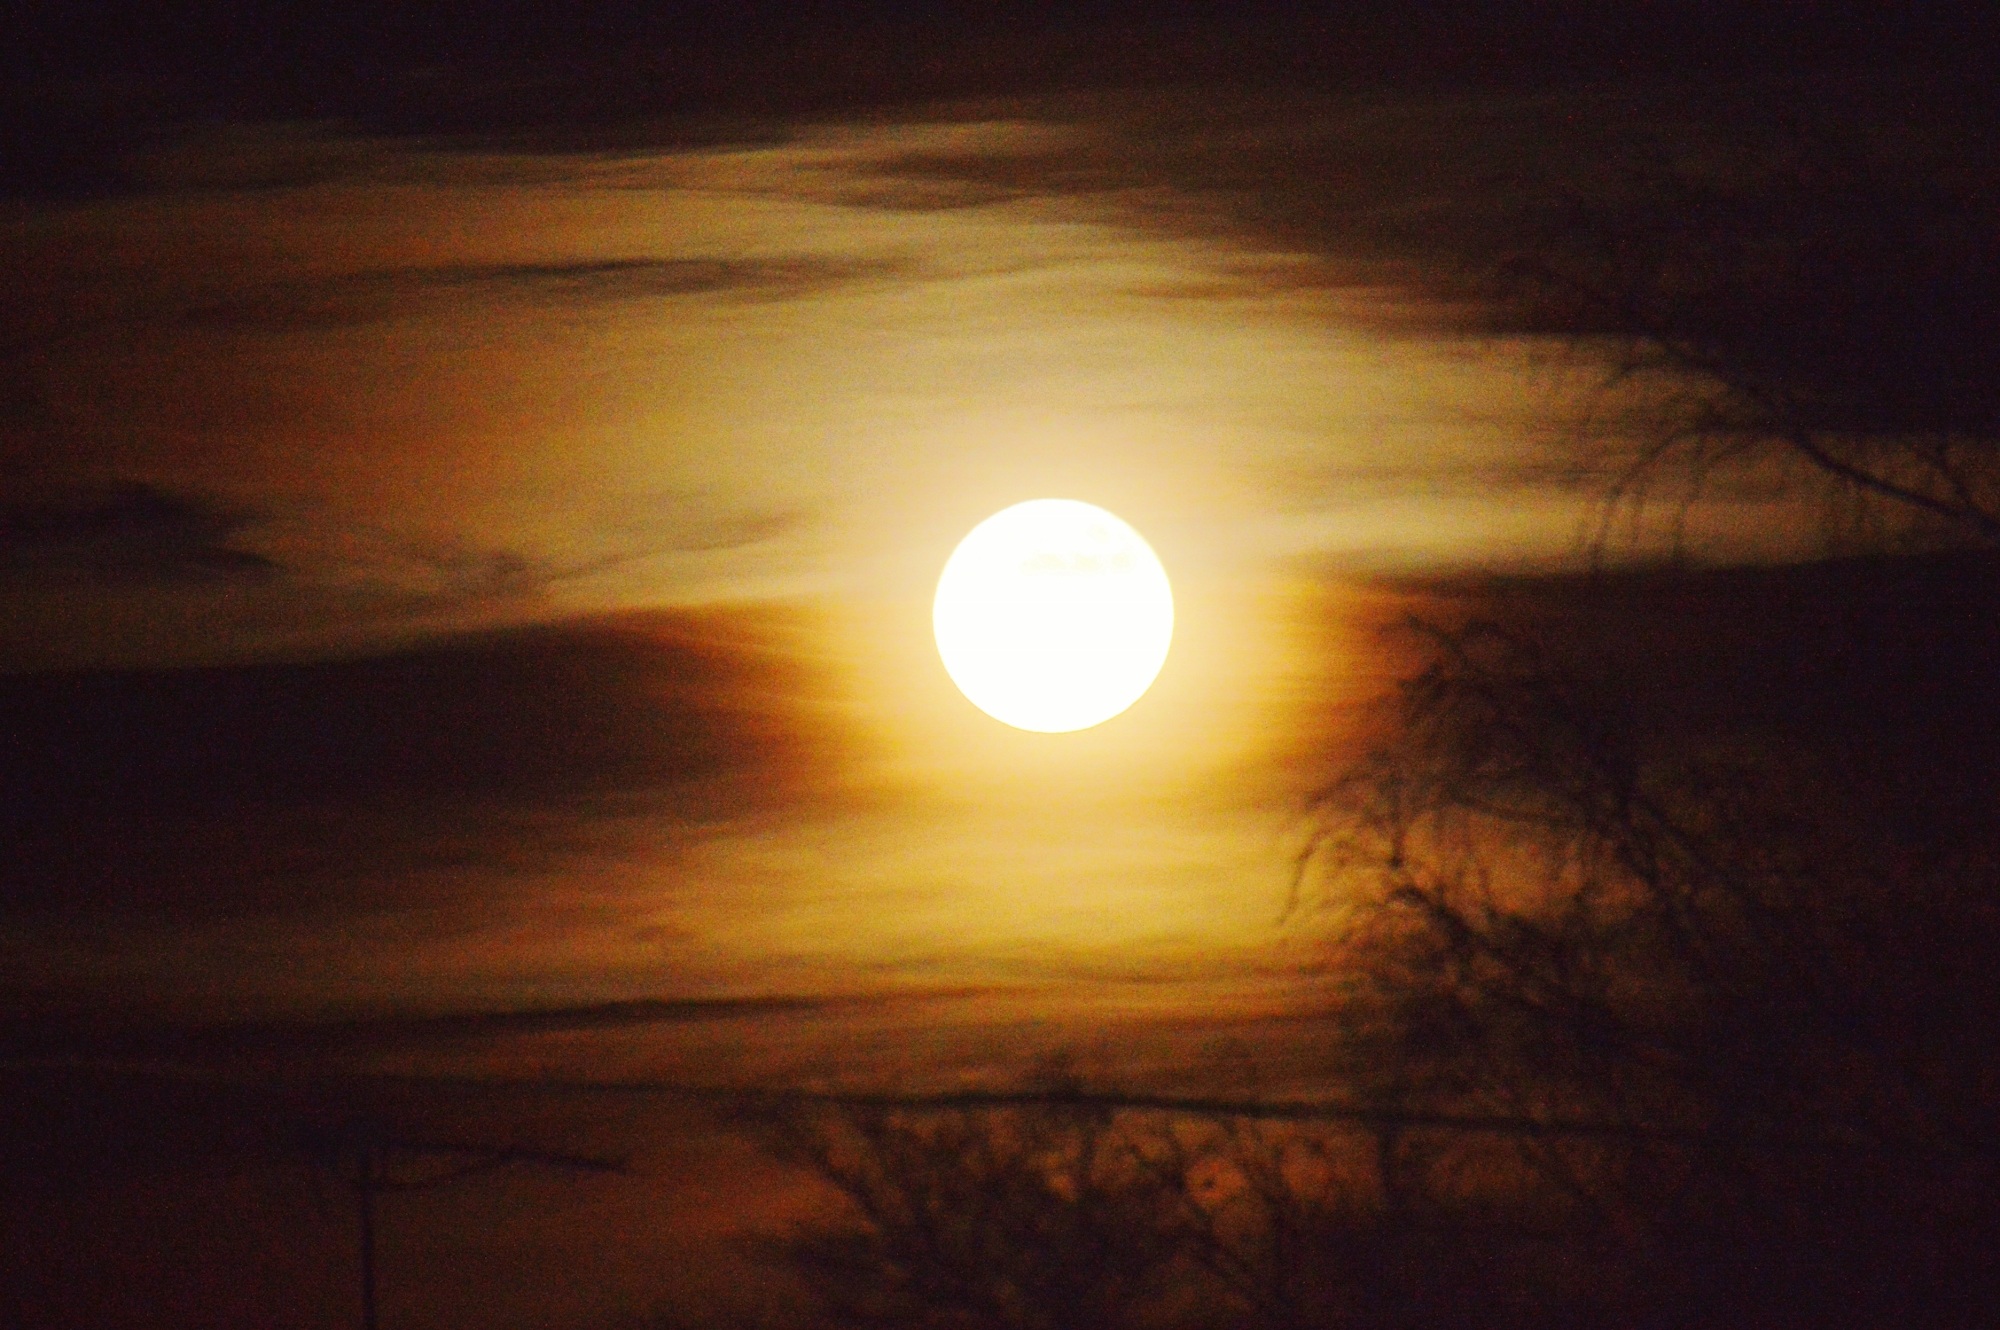
horizon, light, cloud, sky, sun, sunrise, sunset, sunlight, morning, dawn, atmosphere, mystical, dusk, evening, darkness, moon, full moon, moonlight, mysterious, gloomy, mood, afterglow, astronomical object, atmospheric phenomenon, red sky at morning